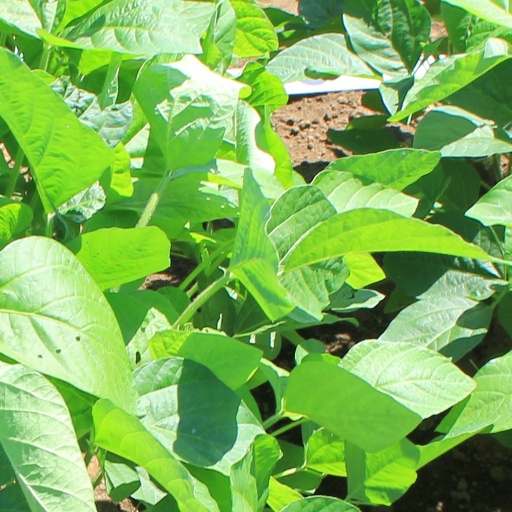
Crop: soybean